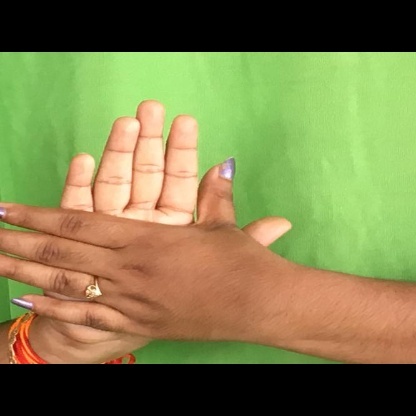
Mudra: Chakra